Las Vegas Raiders

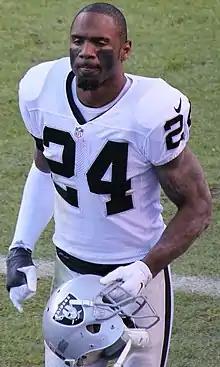
Charles Woodson was the first and is still the only primarily defensive player to win the Heisman Trophy. Woodson was selected by the Raiders with the fourth overall pick of the 1998 NFL draft.

The Raiders acquired all-time leading receiver Jerry Rice before the 2001 season. They started 10–3 but lost their last three games and finished with a 10–6 record and a wild card playoff spot. They defeated the New York Jets 38–24 in the wild card round to advance to face the New England Patriots. In a game in which the Raiders led for most of the game, the game was played in a heavy snowstorm. In what would be known as the "Tuck Rule Game", late in the fourth quarter with the Patriots trailing the Raiders by a field goal, Raiders star cornerback Charles Woodson blitzed Patriots quarterback Tom Brady, causing an apparent fumble which was recovered by Raiders linebacker Greg Biekert. The recovery would assuredly have led to a Raiders victory, as the Raiders would have a first down with 1:43 remaining and the Patriots had no more time outs); the play was reviewed and determined to be an incomplete pass (it was ruled that Brady had pump-faked and then had not yet "tucked" the ball into his body, which, by rule, cannot result in a fumble, was instead an incomplete pass—though this explanation was not given on the field, but after the NFL season had ended). The Patriots retained possession and drove for a game-tying field goal. The game went into overtime and the Patriots won 16–13.